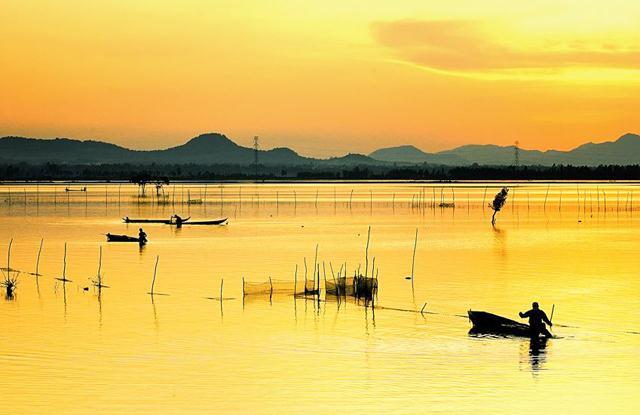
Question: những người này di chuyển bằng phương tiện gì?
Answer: di chuyển bằng thuyền